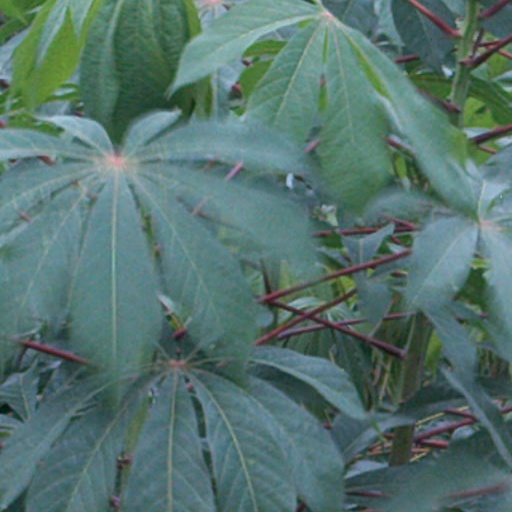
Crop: cassava